Pachuquilla

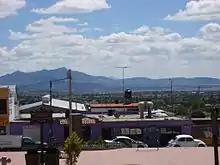
Panoramic view of Pachuquilla

The climate in Pachuquilla is mostly temperate and dry. It is hotter in early summer with rainfall in the later summer months. The wind blows from south to west and low humidity prevails mainly in the months of February, thru April. The average annual temperature is 14.2 °C (57.56 °F), with a maximum temperature of 31.4 °C (88.52 °F ) and a minimum temperature of 3 °C (37.4 °F). The average annual rainfall is 387 mm (15.2 in), while atmospheric pressure stays around 574 mm (22.6 in) Hg.